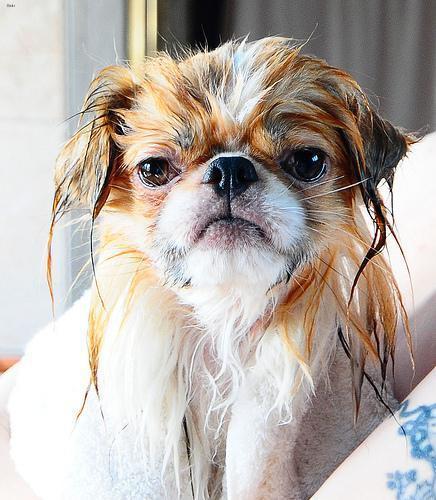
japanese chin